Nepalese Civil War

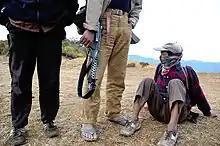
Three Maoist rebels wait on top of a hill in Rolpa District for orders to relocate.

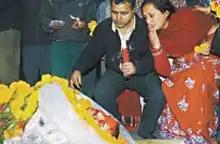
In the offensive: DSP Hem Raj Regmi was shot dead by Maoists, 11 November 2004.

More than 17,000 people (including both civilians and armed forces) were killed during the conflict, including over 4,000 Nepalese killed by Maoists from 1996 to 2005, and over 8,200 Nepalese killed by government forces from 1996 to 2005. In addition, an estimated 100,000 to 150,000 people were internally displaced as a result of the conflict. Furthermore, this conflict disrupted most rural development activities. The revolution resulted in political, social and cultural change in Nepal.